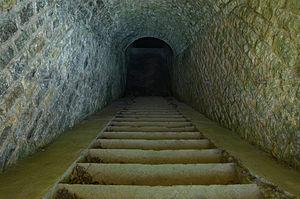
Le fort des Basses-Perches, appelé brièvement fort Valmy, a été construit entre 1874 et 1877. C'est un ouvrage faisant partie des fortifications de l'Est de la France du type Séré de Rivières. Il fait partie intégrante de la place forte de Belfort. Il est situé sur les communes de Danjoutin et de Belfort dans le département du Territoire de Belfort en région Bourgogne-Franche-Comté.